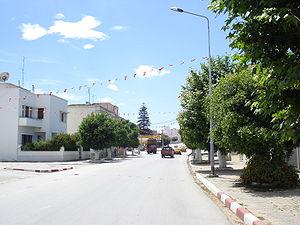
Mateur est une ville du nord de la Tunisie située à 66 kilomètres au nord-ouest de Tunis.